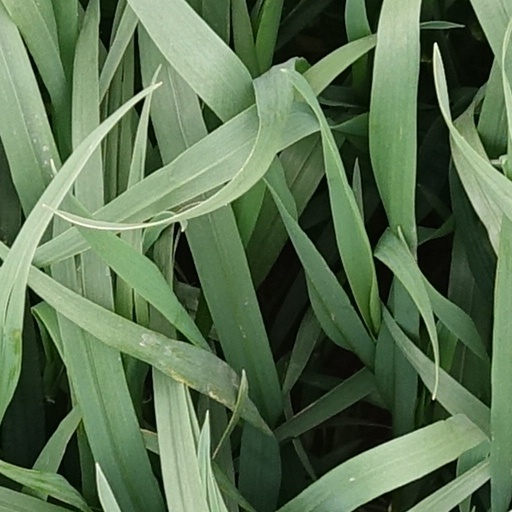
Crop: wheat